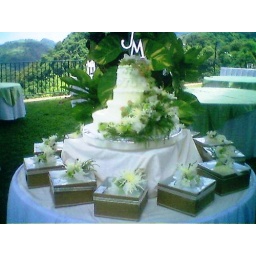
Around the cake are 12 tiny cakes in a box, for them to give away to their godparents.